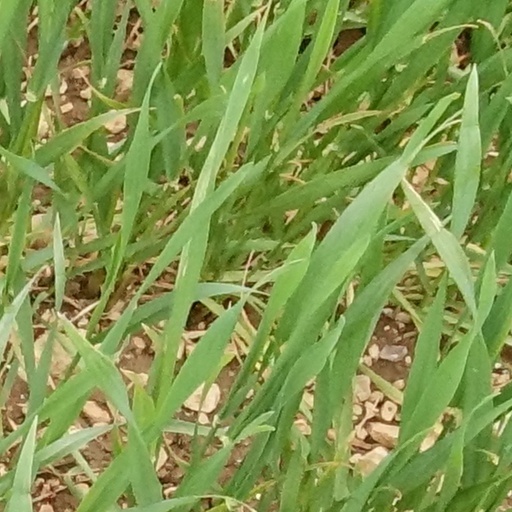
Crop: wheat